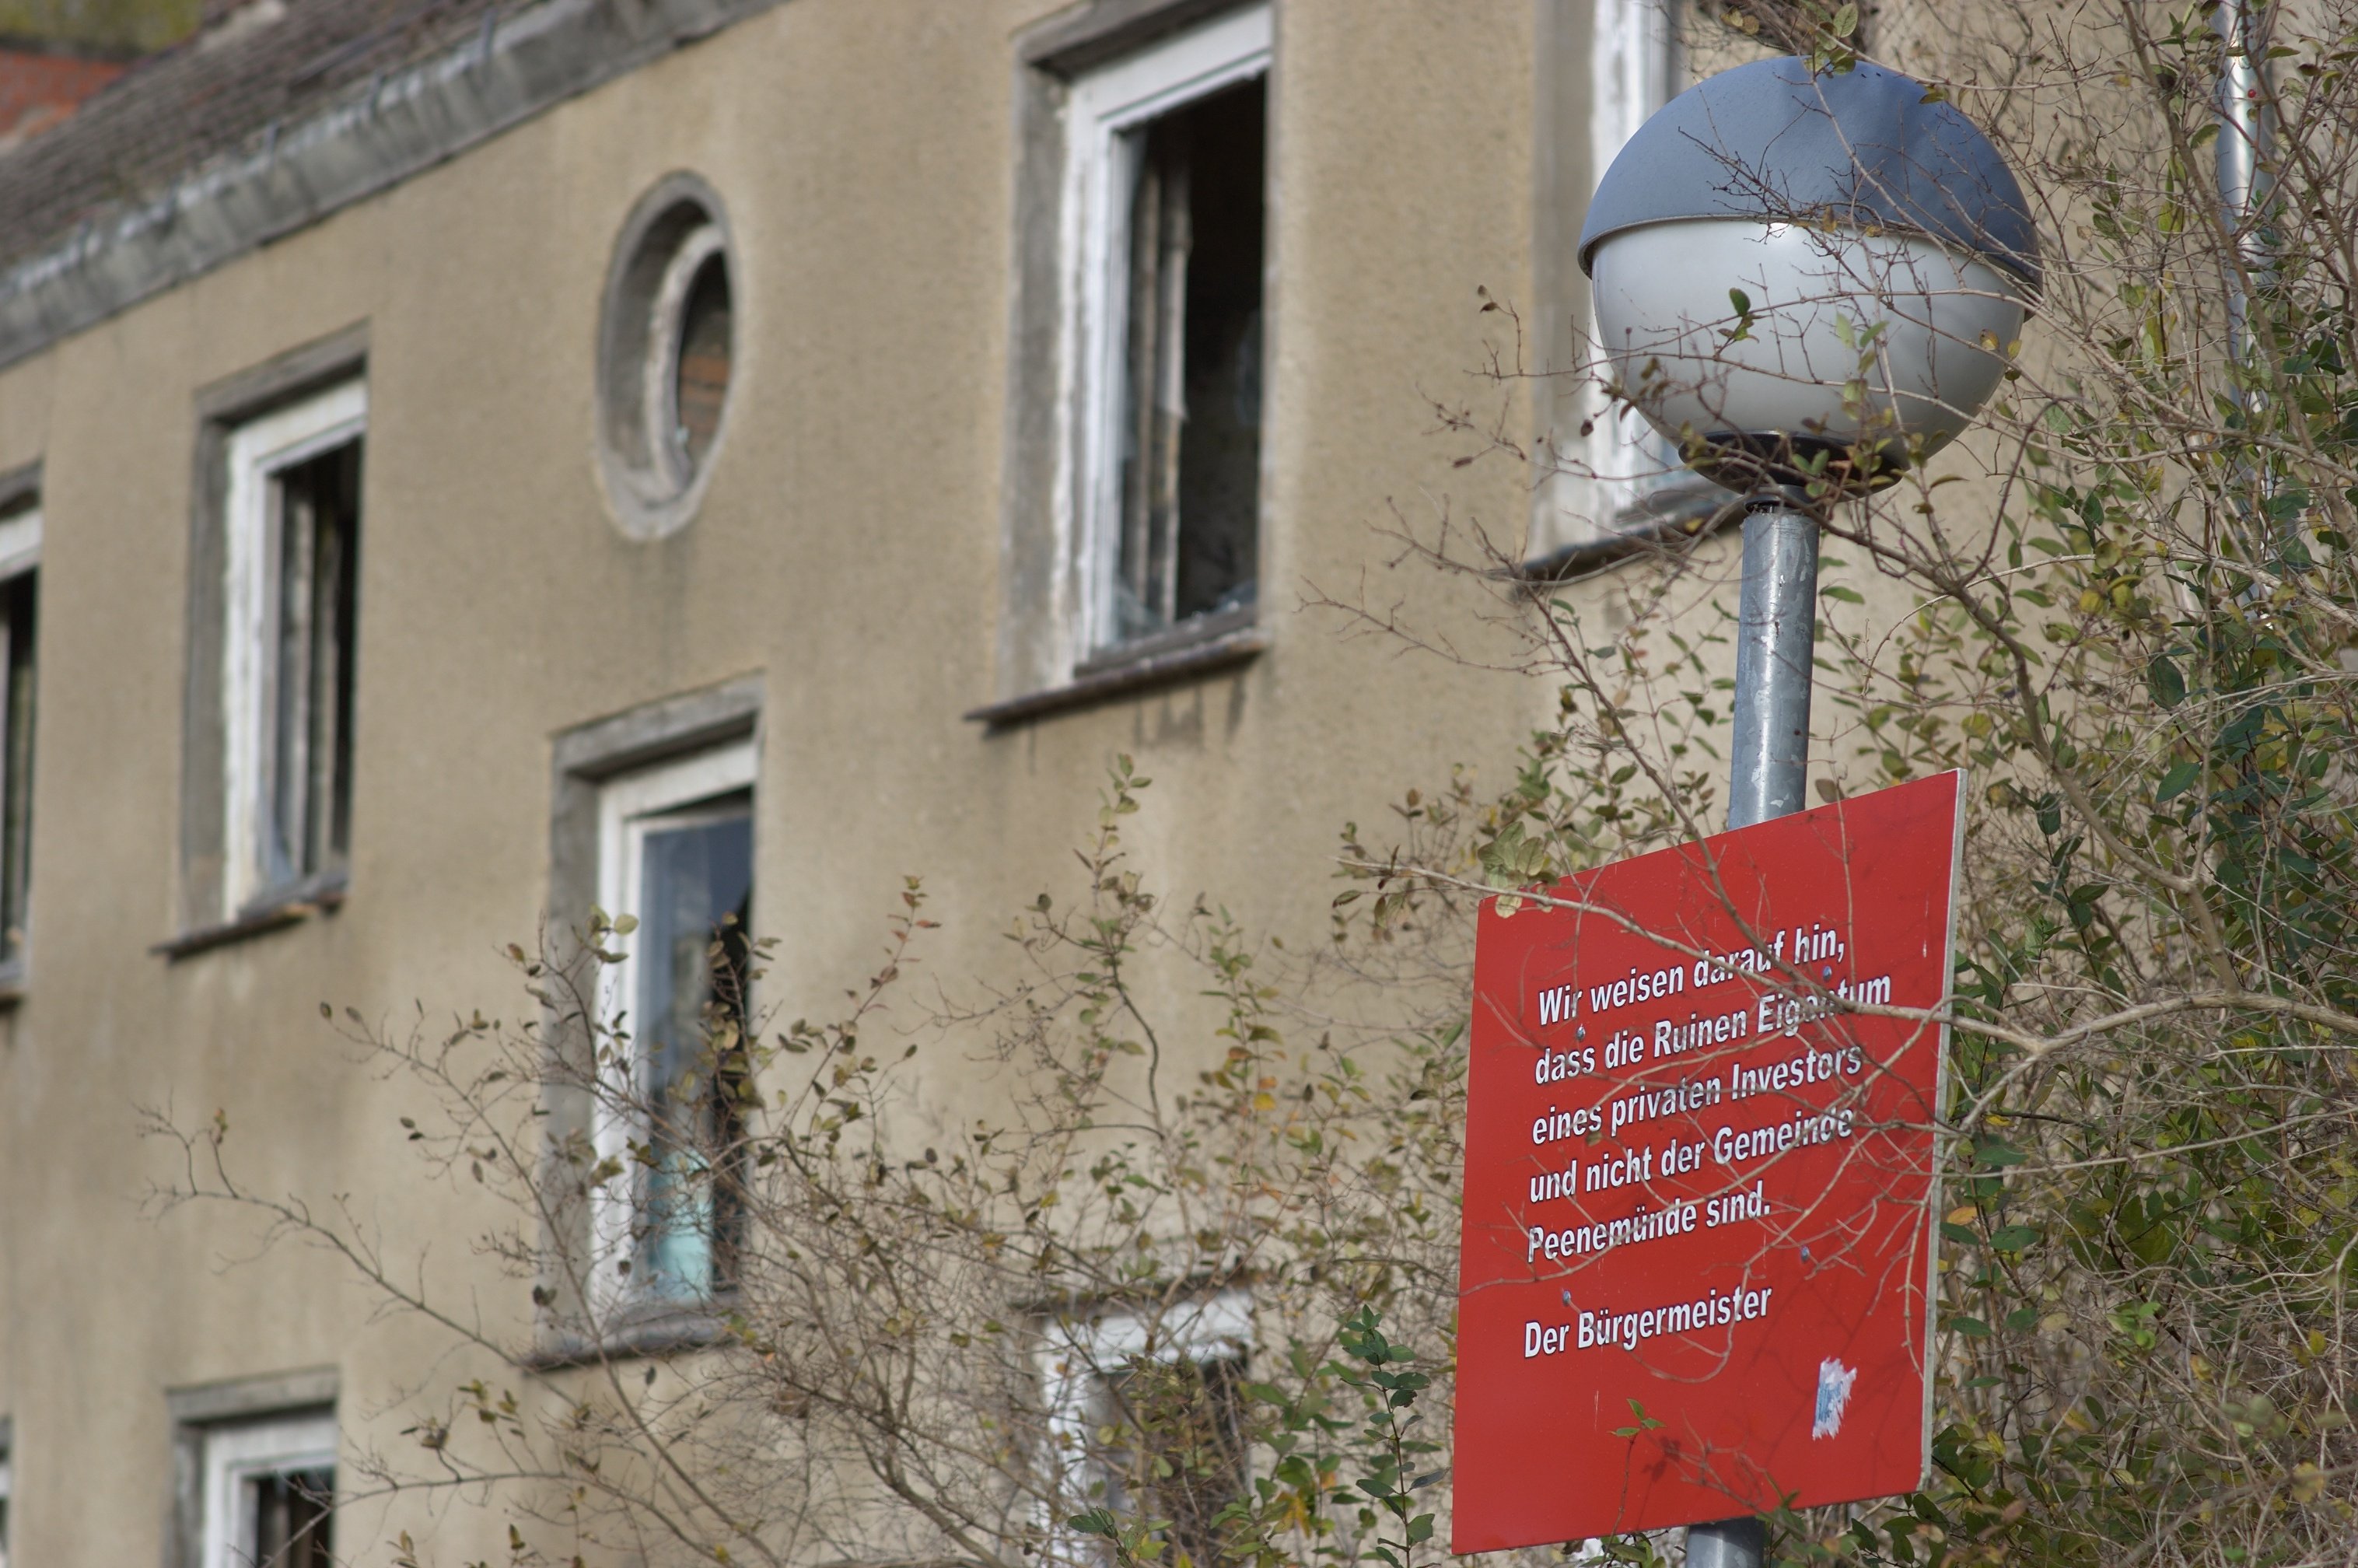
town, wall, sign, facade, street sign, signage, signs, rawtherapee, germany, deutschland, walimex, samyang, pentax, 85mm, mecklenburgvorpommern, lenstagged, steffenzahn, k100d, justpentax, iamflickr, usedom, schilder, 85mmf14, walimex85mm, walimexpro8514if, neighbourhood, peenem nde